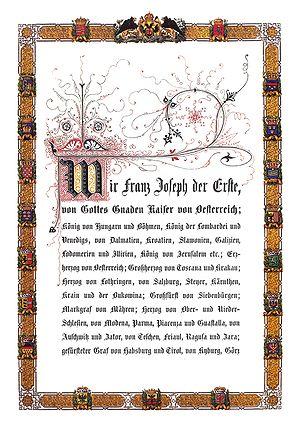
23 janvier : l'expédition de Speke et Grant vers le lac Victoria et le Nil Blanc atteint Kazeh.
La Patente de février est la constitution adoptée le 26 février 1861, qui marque un retour au centralisme dans l'Empire d'Autriche, et permet la mise en place d'un parlement à Vienne. Le Reichsrat, réorganisé, devient une institution à double niveau, avec une représentation restreinte et une représentation élargie.